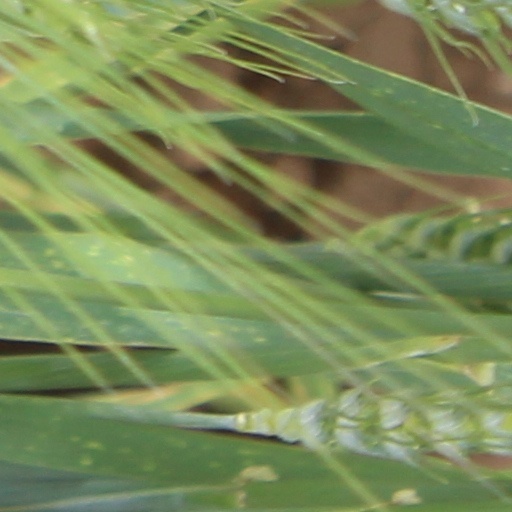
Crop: wheat